Gießen Licher Straße station

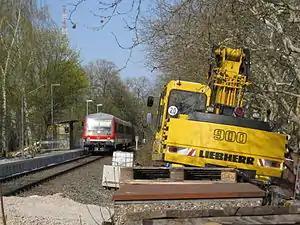

Gießen Licher Straße is a station in Gießen, Hesse, Germany on the Vogelsberg Railway.